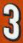
Number: 3